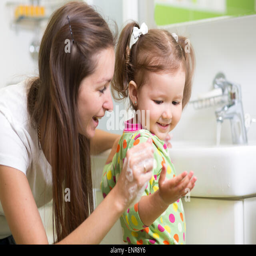
smiling girl child and her mother washing hands and face with soap in the bathroom .